Classical Anatolia

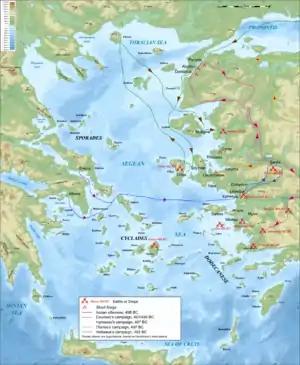
The Aegean in 500 BC showing main events of the Ionian Revolt

Cyrus had initially unsuccessfully tried to persuade the Aeolian and Ionian cities to rebel against Lydia. At the time of the fall of Sardis, only one city, Miletus, had made terms with Cyrus. According to Herodotus, when Lydia fell to Cyrus, the Greek cities begged him to allow them to exist within the former Lydian territories on similar terms to those they had earlier enjoyed, Cyrus pointed out that they were too late, and they started building defensive structures. They appealed to Sparta for help, but Sparta refused, instead warning Cyrus not to threaten the Greeks. Cyrus was unimpressed, but nevertheless headed east without bothering them further. This account seems somewhat conjectural.